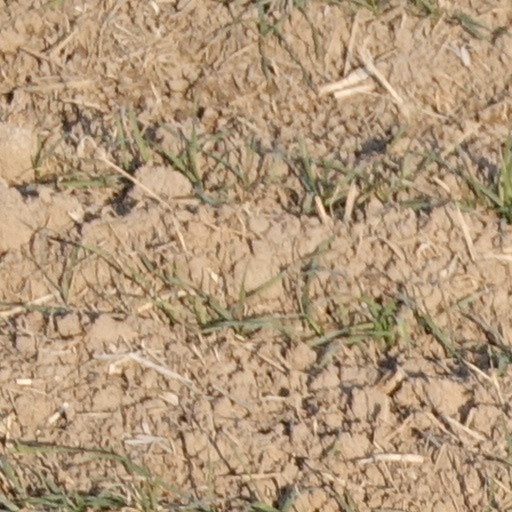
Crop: wheat